Juan Perón

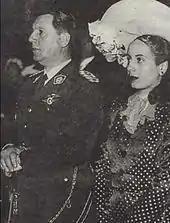
Juan and Eva Perón

Following President Ramírez's January 1944 suspension of diplomatic relations with the Axis Powers (against whom the new junta would declare war in March 1945), the GOU junta unseated him in favor of General Edelmiro Farrell. For contributing to his success, Perón was appointed vice president and Secretary of War, while retaining his Labour portfolio. As Minister of Labour, Perón established the INPS (the first national social insurance system in Argentina), settled industrial disputes in favour of labour unions (as long as their leaders pledged political allegiance to him), and introduced a wide range of social welfare benefits for unionised workers.